Wimbledon and Dorking Railway

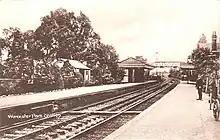
Worcester park station

The London and Croydon Railway was operational in 1839, and by means of an affiliated company, the Croydon and Epsom Railway, had powers granted on 29 July 1844 to reach Epsom. The London and Croydon Railway amalgamated with the London and Brighton Railway and the Croydon and Epsom Railway, as well as certain others, resulting in the formation of the London, Brighton and South Coast Railway (LBSCR), by Act of 27 July 1846.